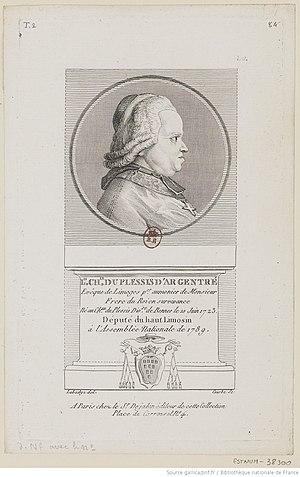
Louis-Charles du Plessis d'Argentré, évêque de Limoges (1723-1805), député de l'Assemblée constituante de 1789.
Le diocèse de Limoges est un diocèse de l'Église catholique en France. Le siège épiscopal est à Limoges.
Louis-Charles du Plessis d'Argentré, né en 1723 et mort en 1808, est un ecclésiastique français qui fut évêque de Limoges et député aux états généraux.